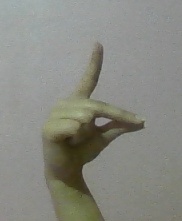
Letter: ta